Question: Please indicate a possible affordance area of the sit_on_bicycle that can be used for sitting
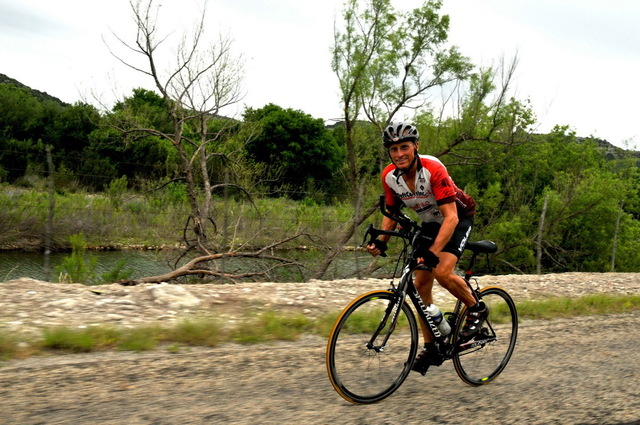
Answer: [457.649, 236.926, 497.567, 253.286]